Jamia Mosque (Hong Kong)

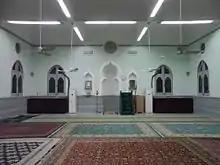
Jamia Mosque prayer hall

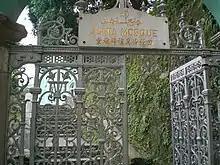
Jamia Mosque entrance

The Jamia Mosque is a mosque in Mid-Levels, Hong Kong. The mosque is the oldest mosque in Hong Kong. The neighbouring streets Mosque Street and Mosque Junction are named after this mosque. Mufti Abdul Zaman is the main Imam of this Mosque and he leads prayers and taraweeh in the month of Ramadan.